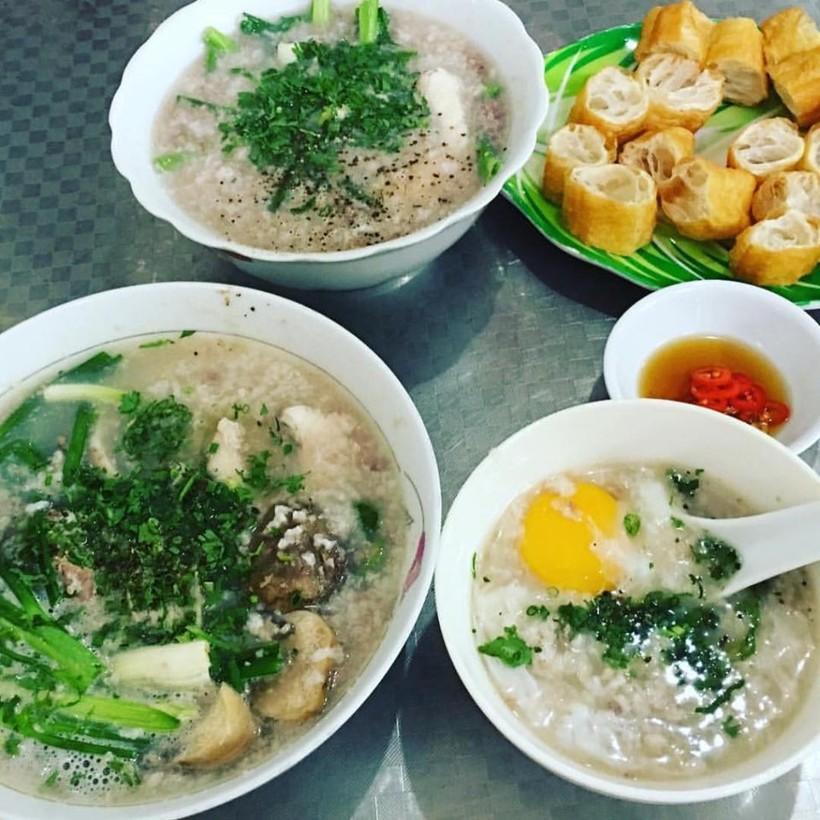
có ba tô cháo được bày ra ở trên bàn